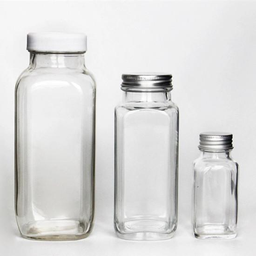
Label: glass